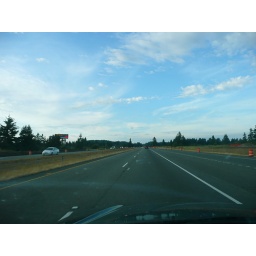
the first blue sky in days!